History of the Royal Castle, Warsaw

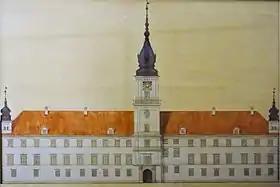
Conception of reconstruction

In 1836, after abolishing the division into voivodeships in the Congress Poland, they were replaced by the guberniyas. During that time, the Royal Castle became the residence of the Tsar's governor Ivan Paskievich. Paskievich charged Ludvik Corio – a Russian Colonel and architect – with designing new elevations and facades (the west, south and east parts). However, Russian authorities were not satisfied with the new designs and Corio was told to prepare another design – one that would refer to Kubicki's solutions (and his co-workers Lelewel and Thomas). Finally, Corio rebuilt all the elevations and facades in the neoclassical style, but the Saxon Elevation was left the same. After the death of Paskievich in 1856, all the next governors resided in the Royal Castle's Chamberlain's Room. The Russian officials occupied rooms on both floors of the west and north wings of the castle. The governors were heavily guarded by the Russian army. Unfortunately, the living space that was assigned to these soldiers was the Parliamentary Hall, Library and barracks under the Castle. As a result, these were left devastated.